Giant (band)

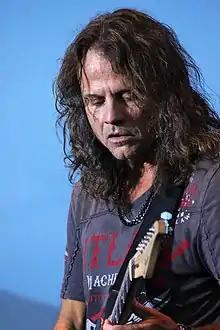
Guitarist John Roth

Giant is an American melodic rock band that was formed in 1987. The band originally consisted of founding members Dann Huff (lead vocals and guitar) and Alan Pasqua (keyboard), and had Dann's brother David Huff on drums and Mike Brignardello on bass. The Huff brothers were part of the founding members of the Christian rock band White Heart.